Yogyakarta

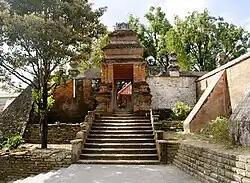
Kotagede, former capital of the Mataram Sultanate

Kotagede, now a district in southeastern Yogyakarta, was established as the capital of the Mataram Sultanate from 1587 to 1613.